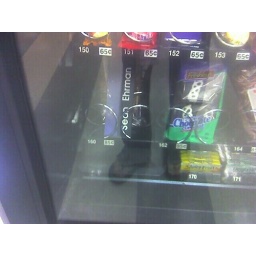
Name plate in the vending machine